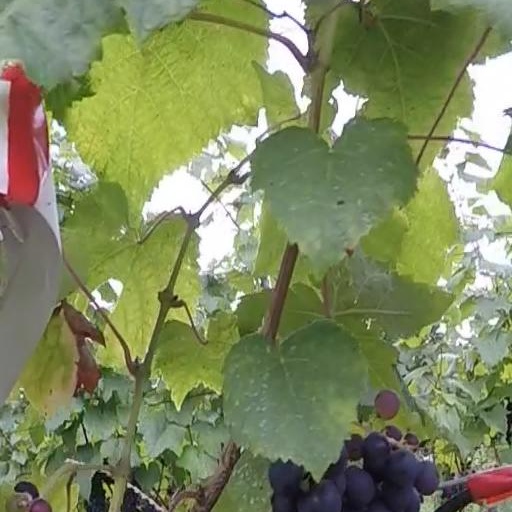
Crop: grape